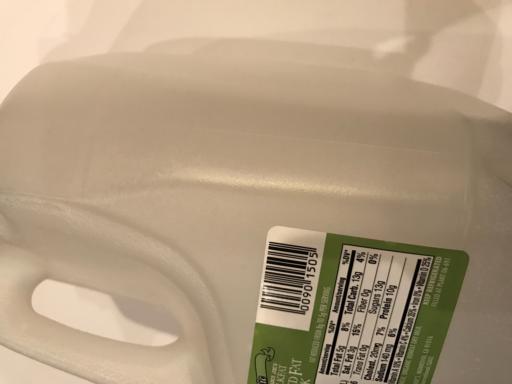
Waste category: plastic